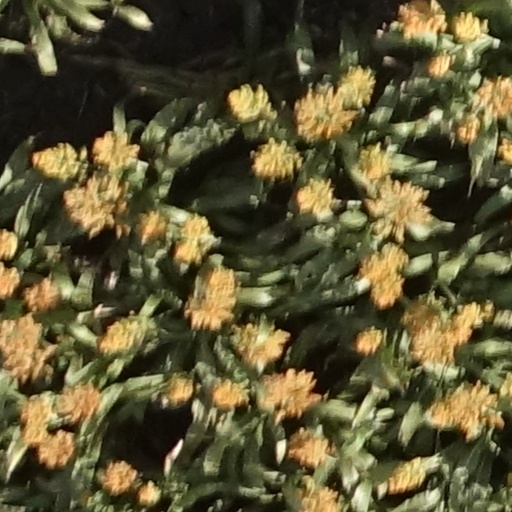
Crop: sorghum